Boise City, Oklahoma

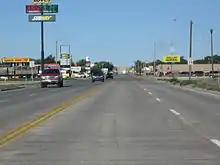
Main highway through Boise City, looking west (2011)

Highways include U.S. routes 56, 64, 287, 385, 412, and State Highway 325.